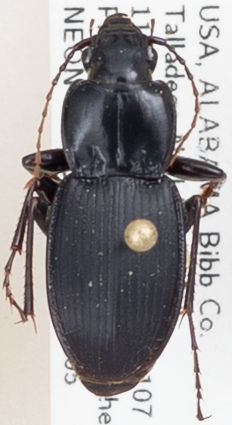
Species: Cyclotrachelus convivus
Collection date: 2018-09-05
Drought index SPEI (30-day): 0.204
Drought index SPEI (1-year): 0.142
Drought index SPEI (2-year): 0.26